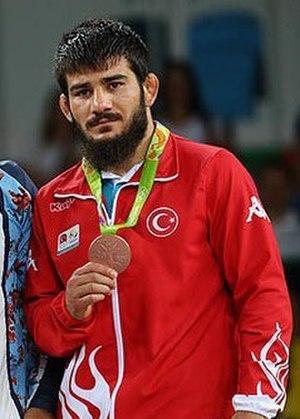
Soner Demirtaş est un lutteur libre turc.